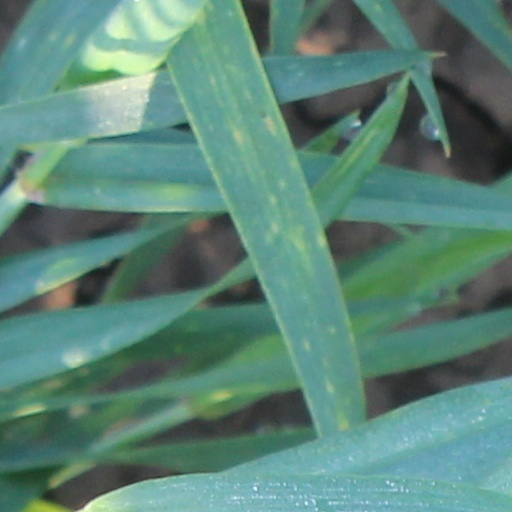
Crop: wheat